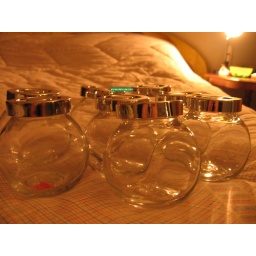
small glass jars on my bed in my Bari's house